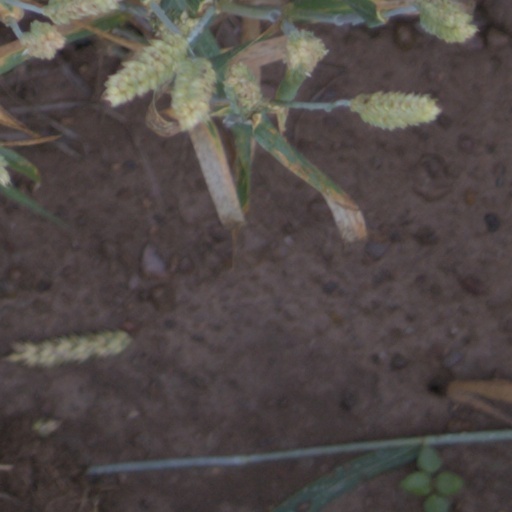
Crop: wheat